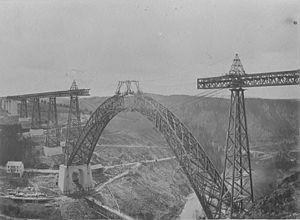
Un pont à poutres en porte-à-faux ou plus simplement pont cantilever est un pont dont le tablier est constitué de poutres construites en porte-à-faux.
Le viaduc de Garabit est un viaduc ferroviaire français, ouvrage d'art de la ligne de Béziers à Neussargues, permettant le franchissement des gorges de la Truyère. Il est situé sur le territoire des communes de Ruynes-en-Margeride et Val d'Arcomie dans le département du Cantal en région Auvergne-Rhône-Alpes.
L'Auvergne est une région culturelle et historique de France située au cœur du Massif central.